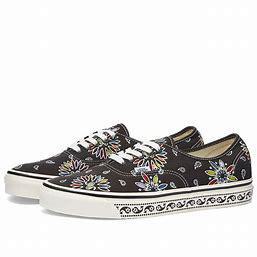
Brand: Vans
Model: UA Authentic 44 DX